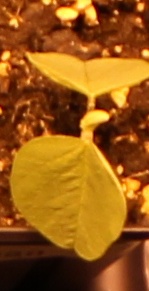
Label: Soybean